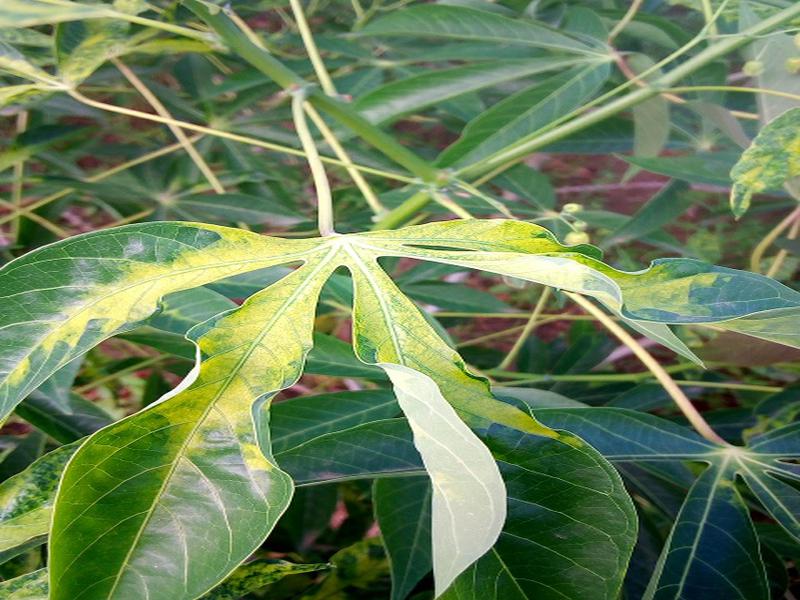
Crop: cassava
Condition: mosaic_disease